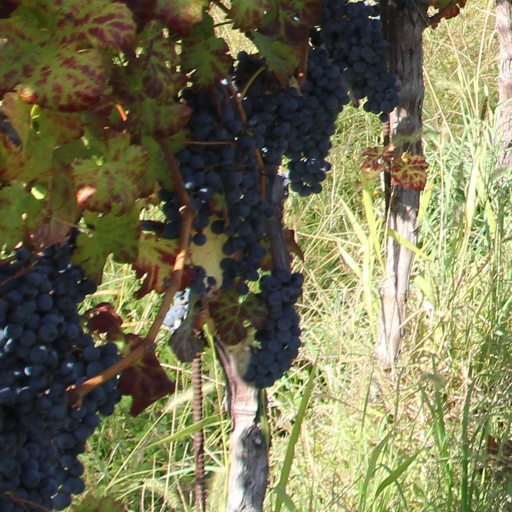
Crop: grape